Cláudio Hummes

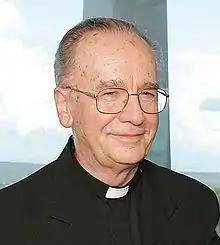

Cláudio Hummes (born Auri Alfonso Hummes; 8 August 1934 – 4 July 2022) was a Brazilian prelate of the Catholic Church. He was prefect of the Congregation for the Clergy from 2006 to 2010, having served as Archbishop of Fortaleza from 1996 to 1998 and Archbishop of São Paulo from 1998 to 2006. A member of the Order of Friars Minor and an outspoken proponent of social justice, he was made a cardinal in 2001.